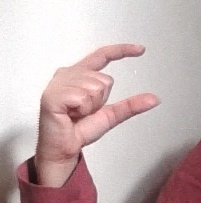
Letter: dal